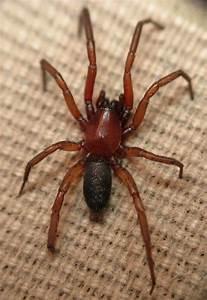
spider